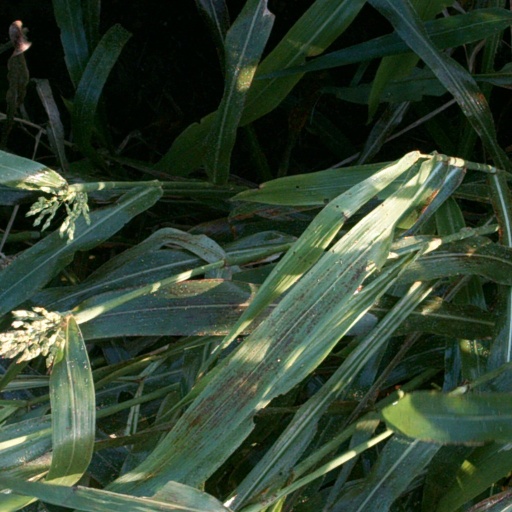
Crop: sorghum